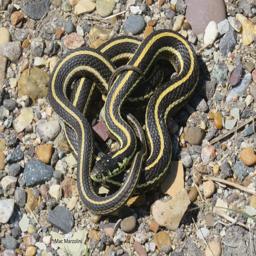
Animal: snakes